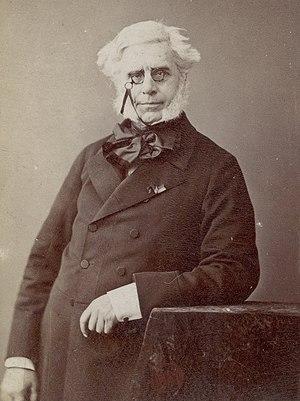
Charles Laffitte (1803-1875), financier, neveu de Jacques Laffitte
Charles Pierre Eugène Laffitte, né le 19 novembre 1803 à Paris et mort le 28 décembre 1875, est un banquier, cavalier et homme politique français.
Le Chemin de fer de Paris à la mer désigne un projet ferroviaire élaboré dans les premiers temps du chemin de fer en France, sous la Restauration, visant à relier Paris au Havre via Rouen, avec un embranchement vers Dieppe. S’inscrivant dans les réflexions générales du gouvernement pour améliorer et accélérer les transports dans le royaume, il a pour ambition de donner à Paris les moyens de constituer une place commerciale d’envergure, tant au niveau national qu’en Europe continentale.